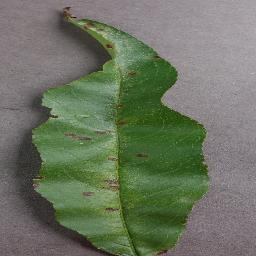
Label: Peach___Bacterial_spot